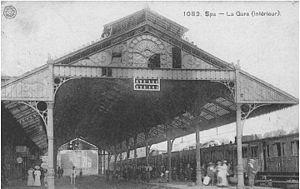
Spa est une ville francophone de Belgique située dans la province de Liège en Région wallonne. Elle est connue pour ses eaux thermales.